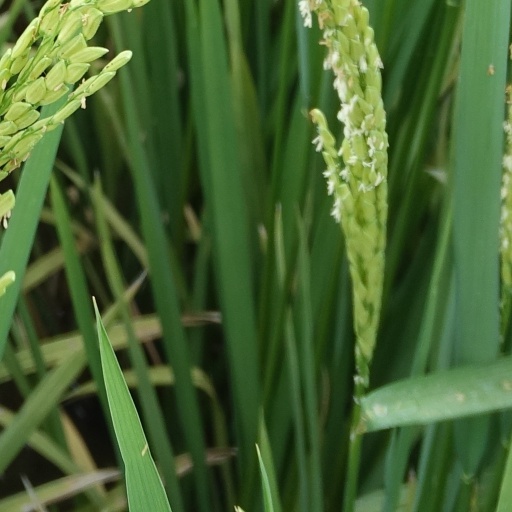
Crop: rice